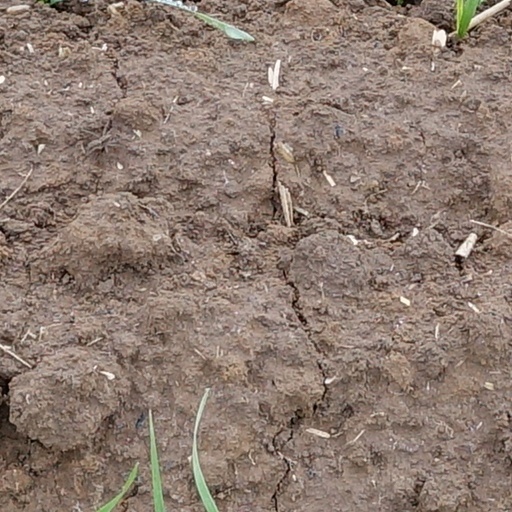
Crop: wheat